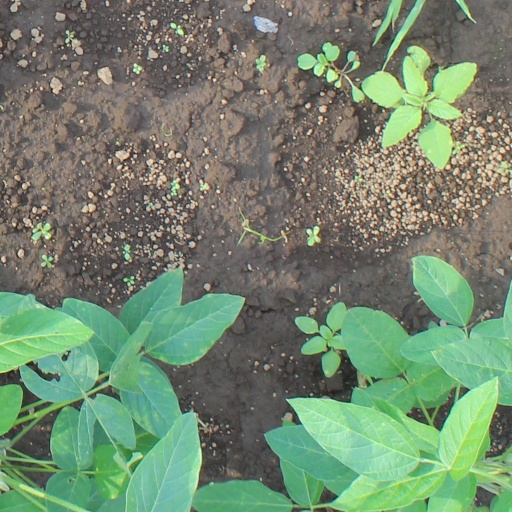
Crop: soybean